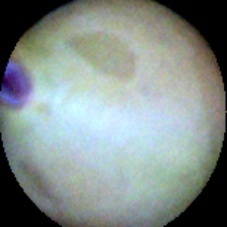
Label: Immature